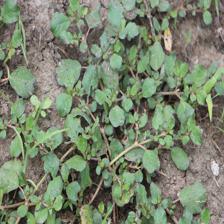
Label: BroadLeafWeed